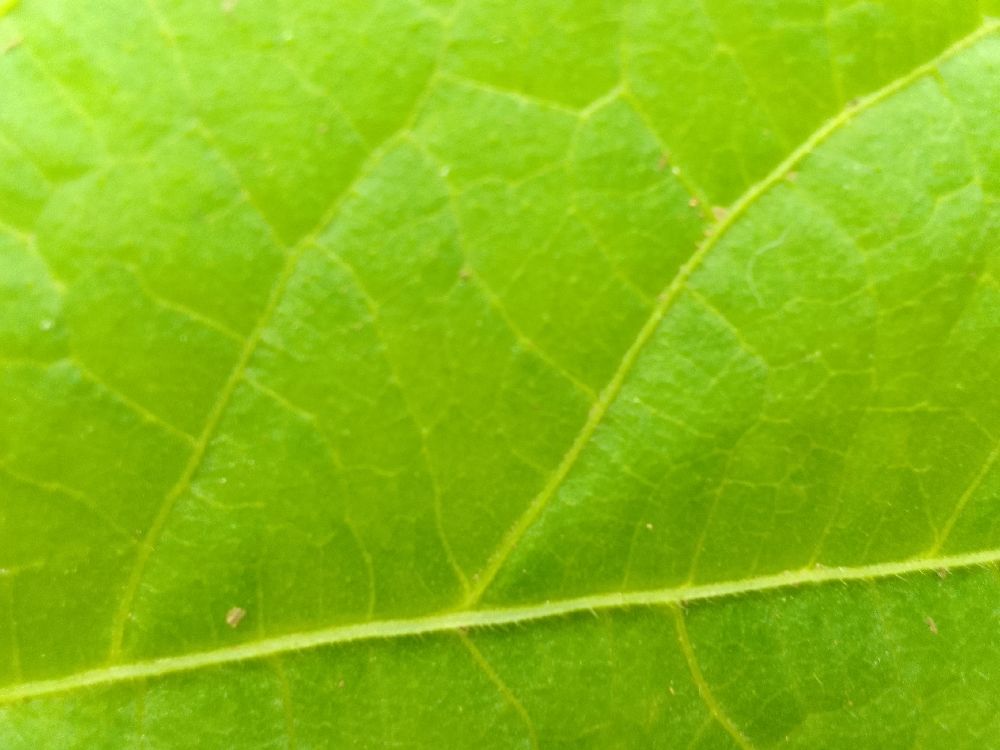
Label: healthy